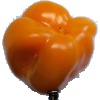
Label: yellow_pepper